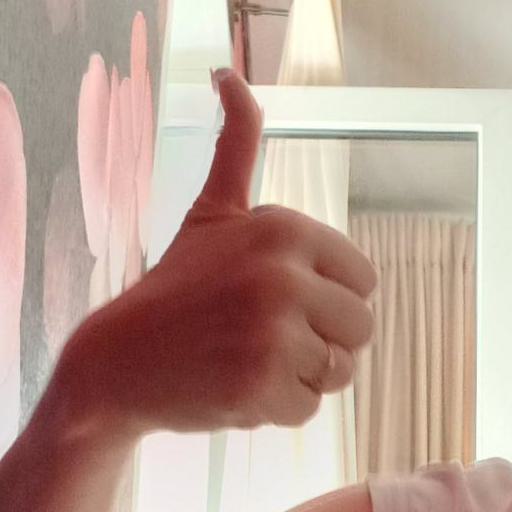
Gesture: like